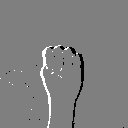
ASL letter: m